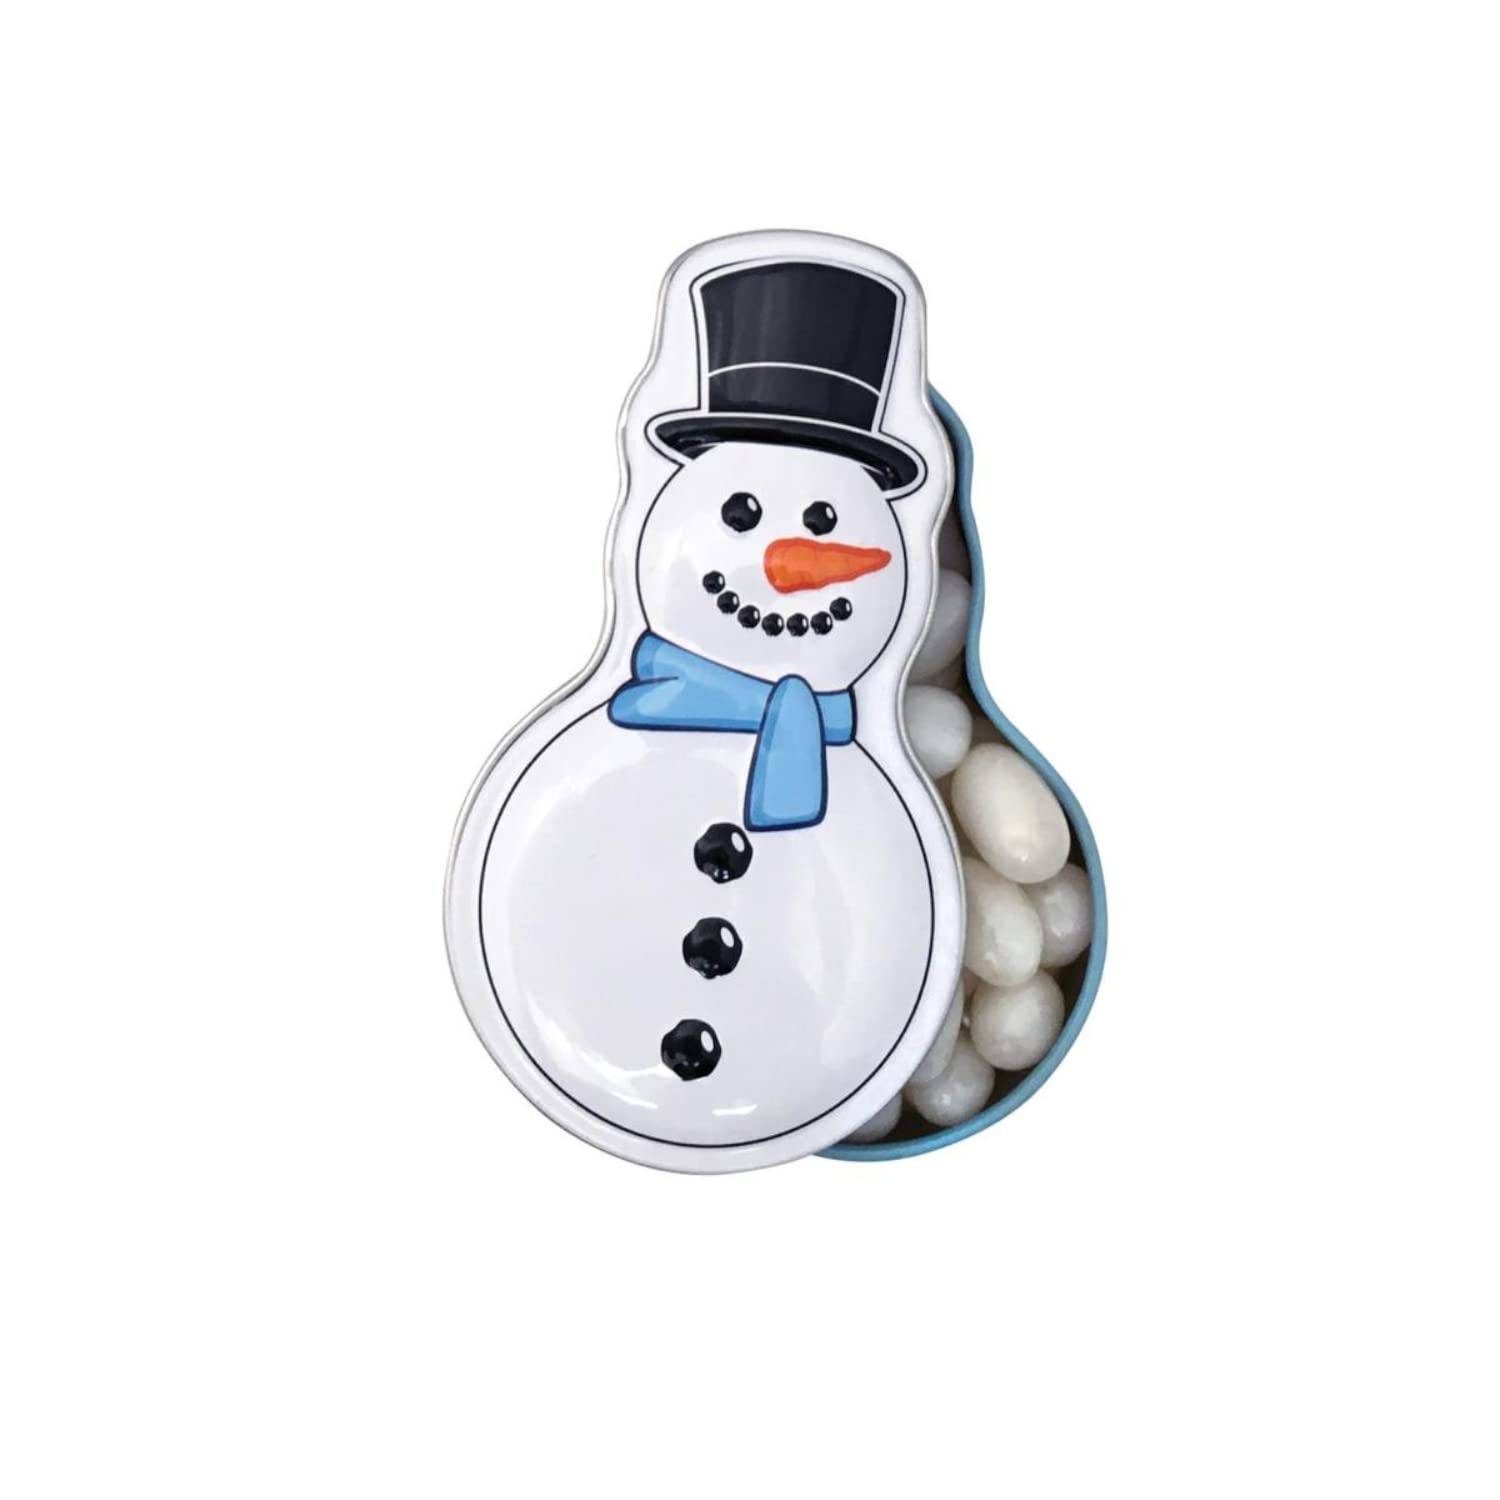
Item Name: Candy Tin Snowman Poop Fruity Jelly Beans
Value: 1.3
Unit: Ounce

Price: 6.99